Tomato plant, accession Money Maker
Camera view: horizontal (90 deg, fisheye); turntable rotation: 90 degrees
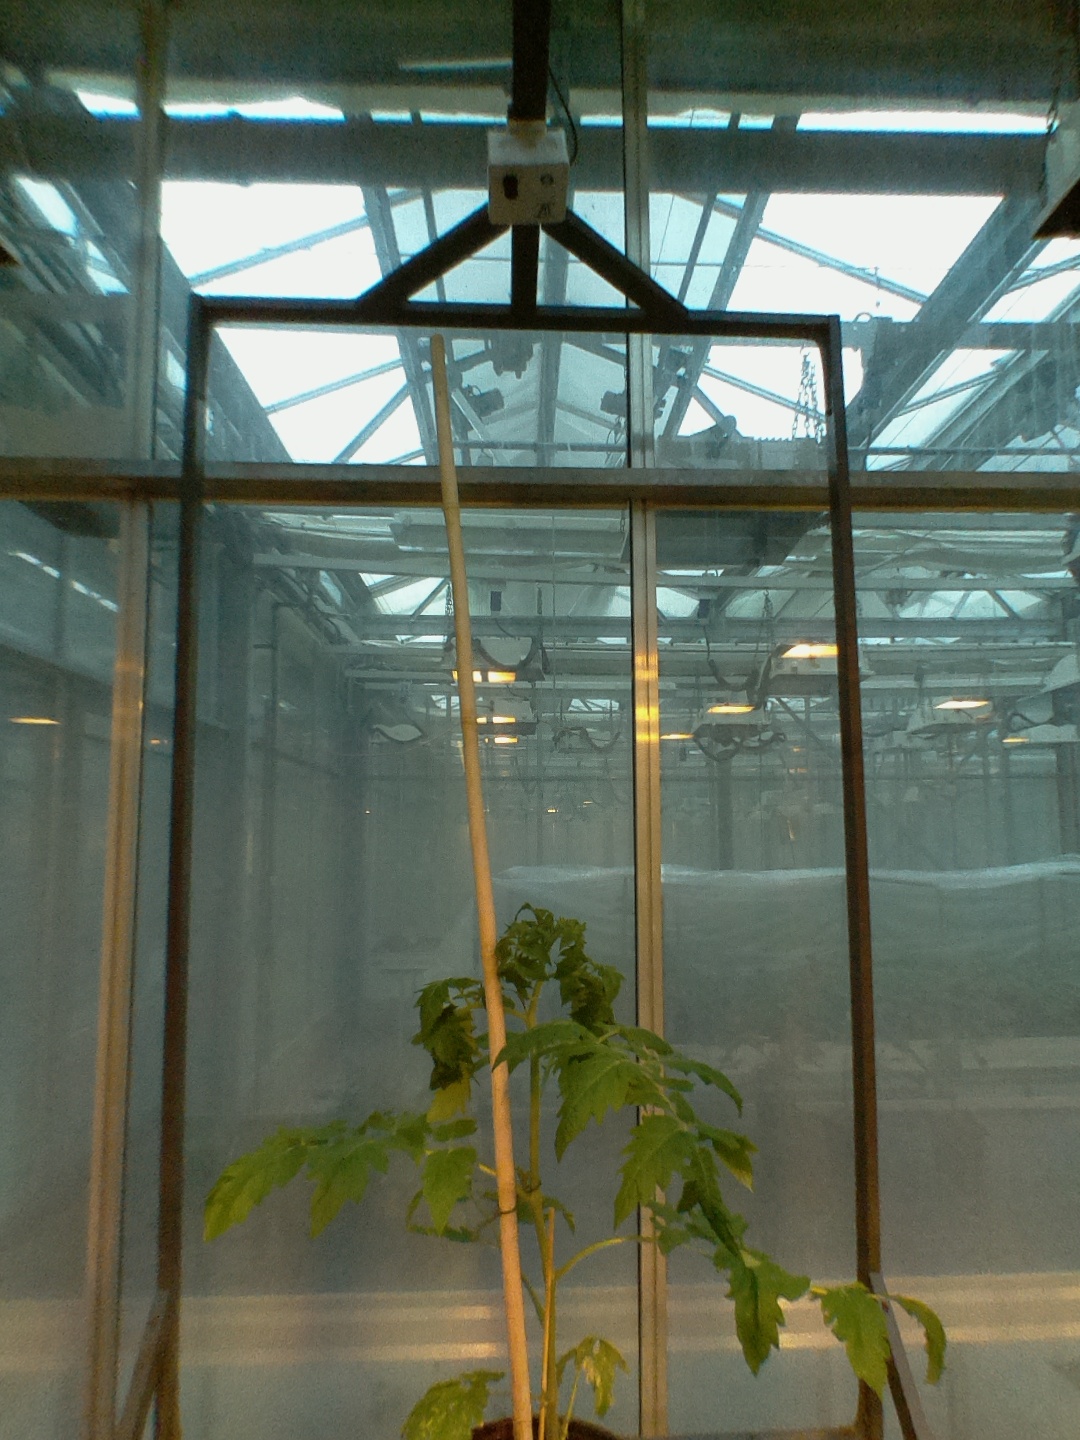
BBCH growth stage 14: 8 of true leaves visible